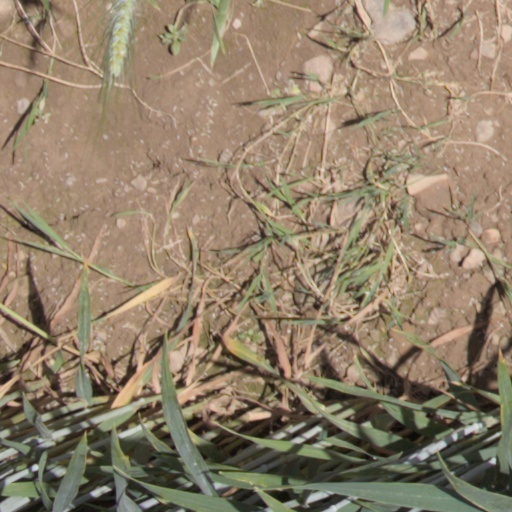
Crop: wheat